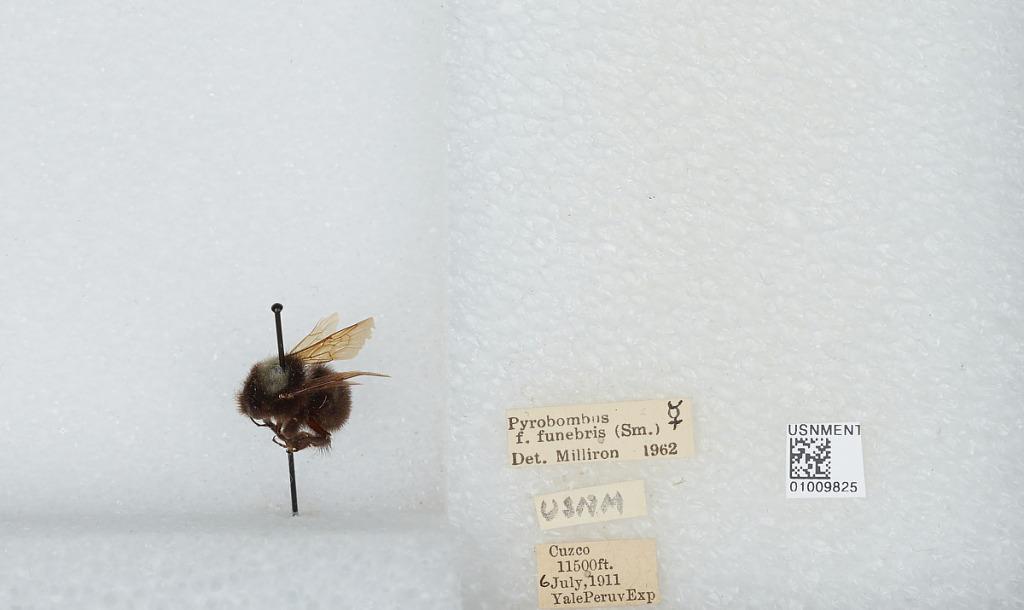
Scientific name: Bombus (Funebribombus) funebris funebris Smith
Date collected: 1911-7-6
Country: Peru
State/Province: Cusco
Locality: Cusco
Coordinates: -13.525, -71.9722
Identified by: Milliron